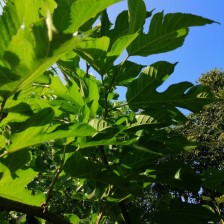
Variety: RedKing